Lowe Kong Meng

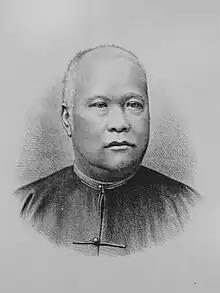
Portrait of Kong Meng

Lowe Kong Meng (born 1830 or 1831; died 22 October 1888) was a Chinese-Australian businessman. Born into a trading family in Penang, Kong Meng learned English and French at an early age and worked as an importing merchant around the Indian Ocean. In 1853 he moved to Melbourne where he started a business importing goods for Chinese miners during the Victorian gold rush. After 1860, as the Chinese population in Melbourne peaked, he diversified into other lines of business, including investing in the Commercial Bank of Australia. Kong Meng was a prominent and well-regarded member of Melbourne's elite, and for a time was one of the city's wealthiest men. He was a leading defender of Chinese Australians at a time when their status was politically controversial and they were subjected to targeted taxation, discrimination and violence.